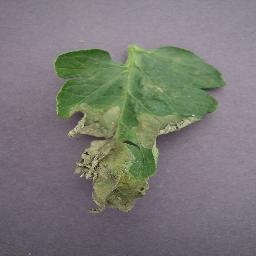
Label: Tomato___Late_blight